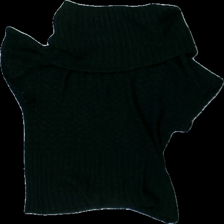
View: front
Type: Top
Category: Ladies
Brand: Cellbes
Colors: Black
Material: 100% Acryl
Cut: Turtle neck
Size: 38
Season: All
Price range: <50
Recommended usage: Recycle
Description: knitted top with turtleneck